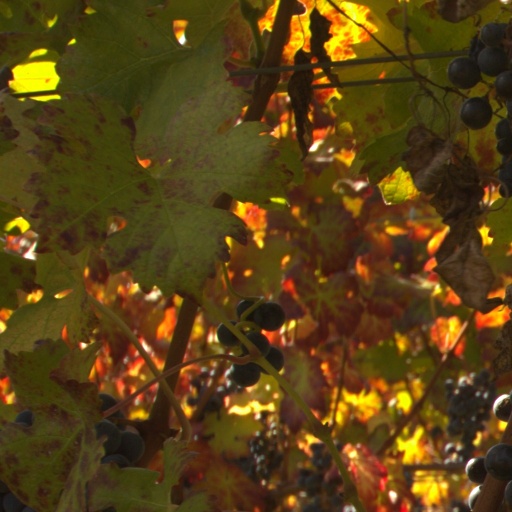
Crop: grape